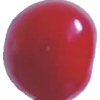
Label: cherry_sour